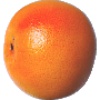
Label: pink_grapefruit